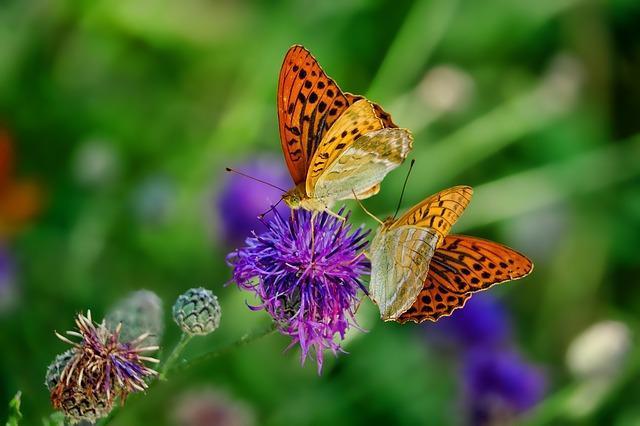
butterfly